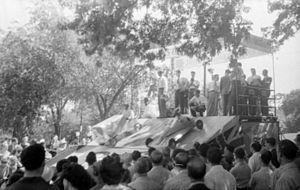
Deux concurrents de la course de boîtes à savon s'élancent de la rampe dès le retrait de la barrière.
Une caisse à savon, aussi appelée une boîte à savon ou en québécois un tacot, est un véhicule sans moteur qui se déplace par la seule force de la pesanteur. Les caisses à savon peuvent être construites et utilisées comme jeu d'enfants, pour le simple plaisir de descendre de petites pentes, mais elles peuvent l’être aussi pour de véritables compétitions sportives.